Gas turbine

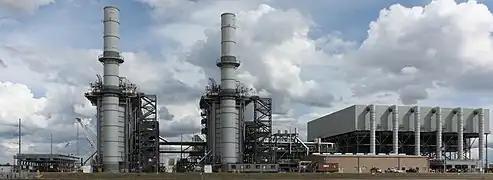
Gateway Generating Station, a combined-cycle gas-fired power station in California, uses two GE 7F.04 combustion turbines to burn natural gas.

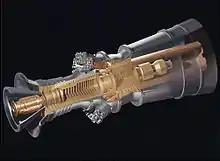
GE H series power generation gas turbine: in combined cycle configuration, its highest thermodynamic efficiency is 62.22%.

Industrial gas turbines differ from aeronautical designs in that the frames, bearings, and blading are of heavier construction. They are also much more closely integrated with the devices they power—often an electric generator—and the secondary-energy equipment that is used to recover residual energy (largely heat).